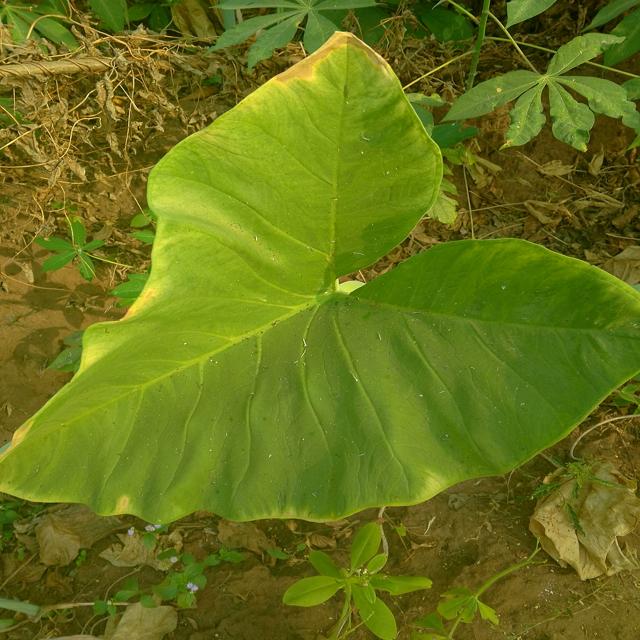
Label: Late_Blight